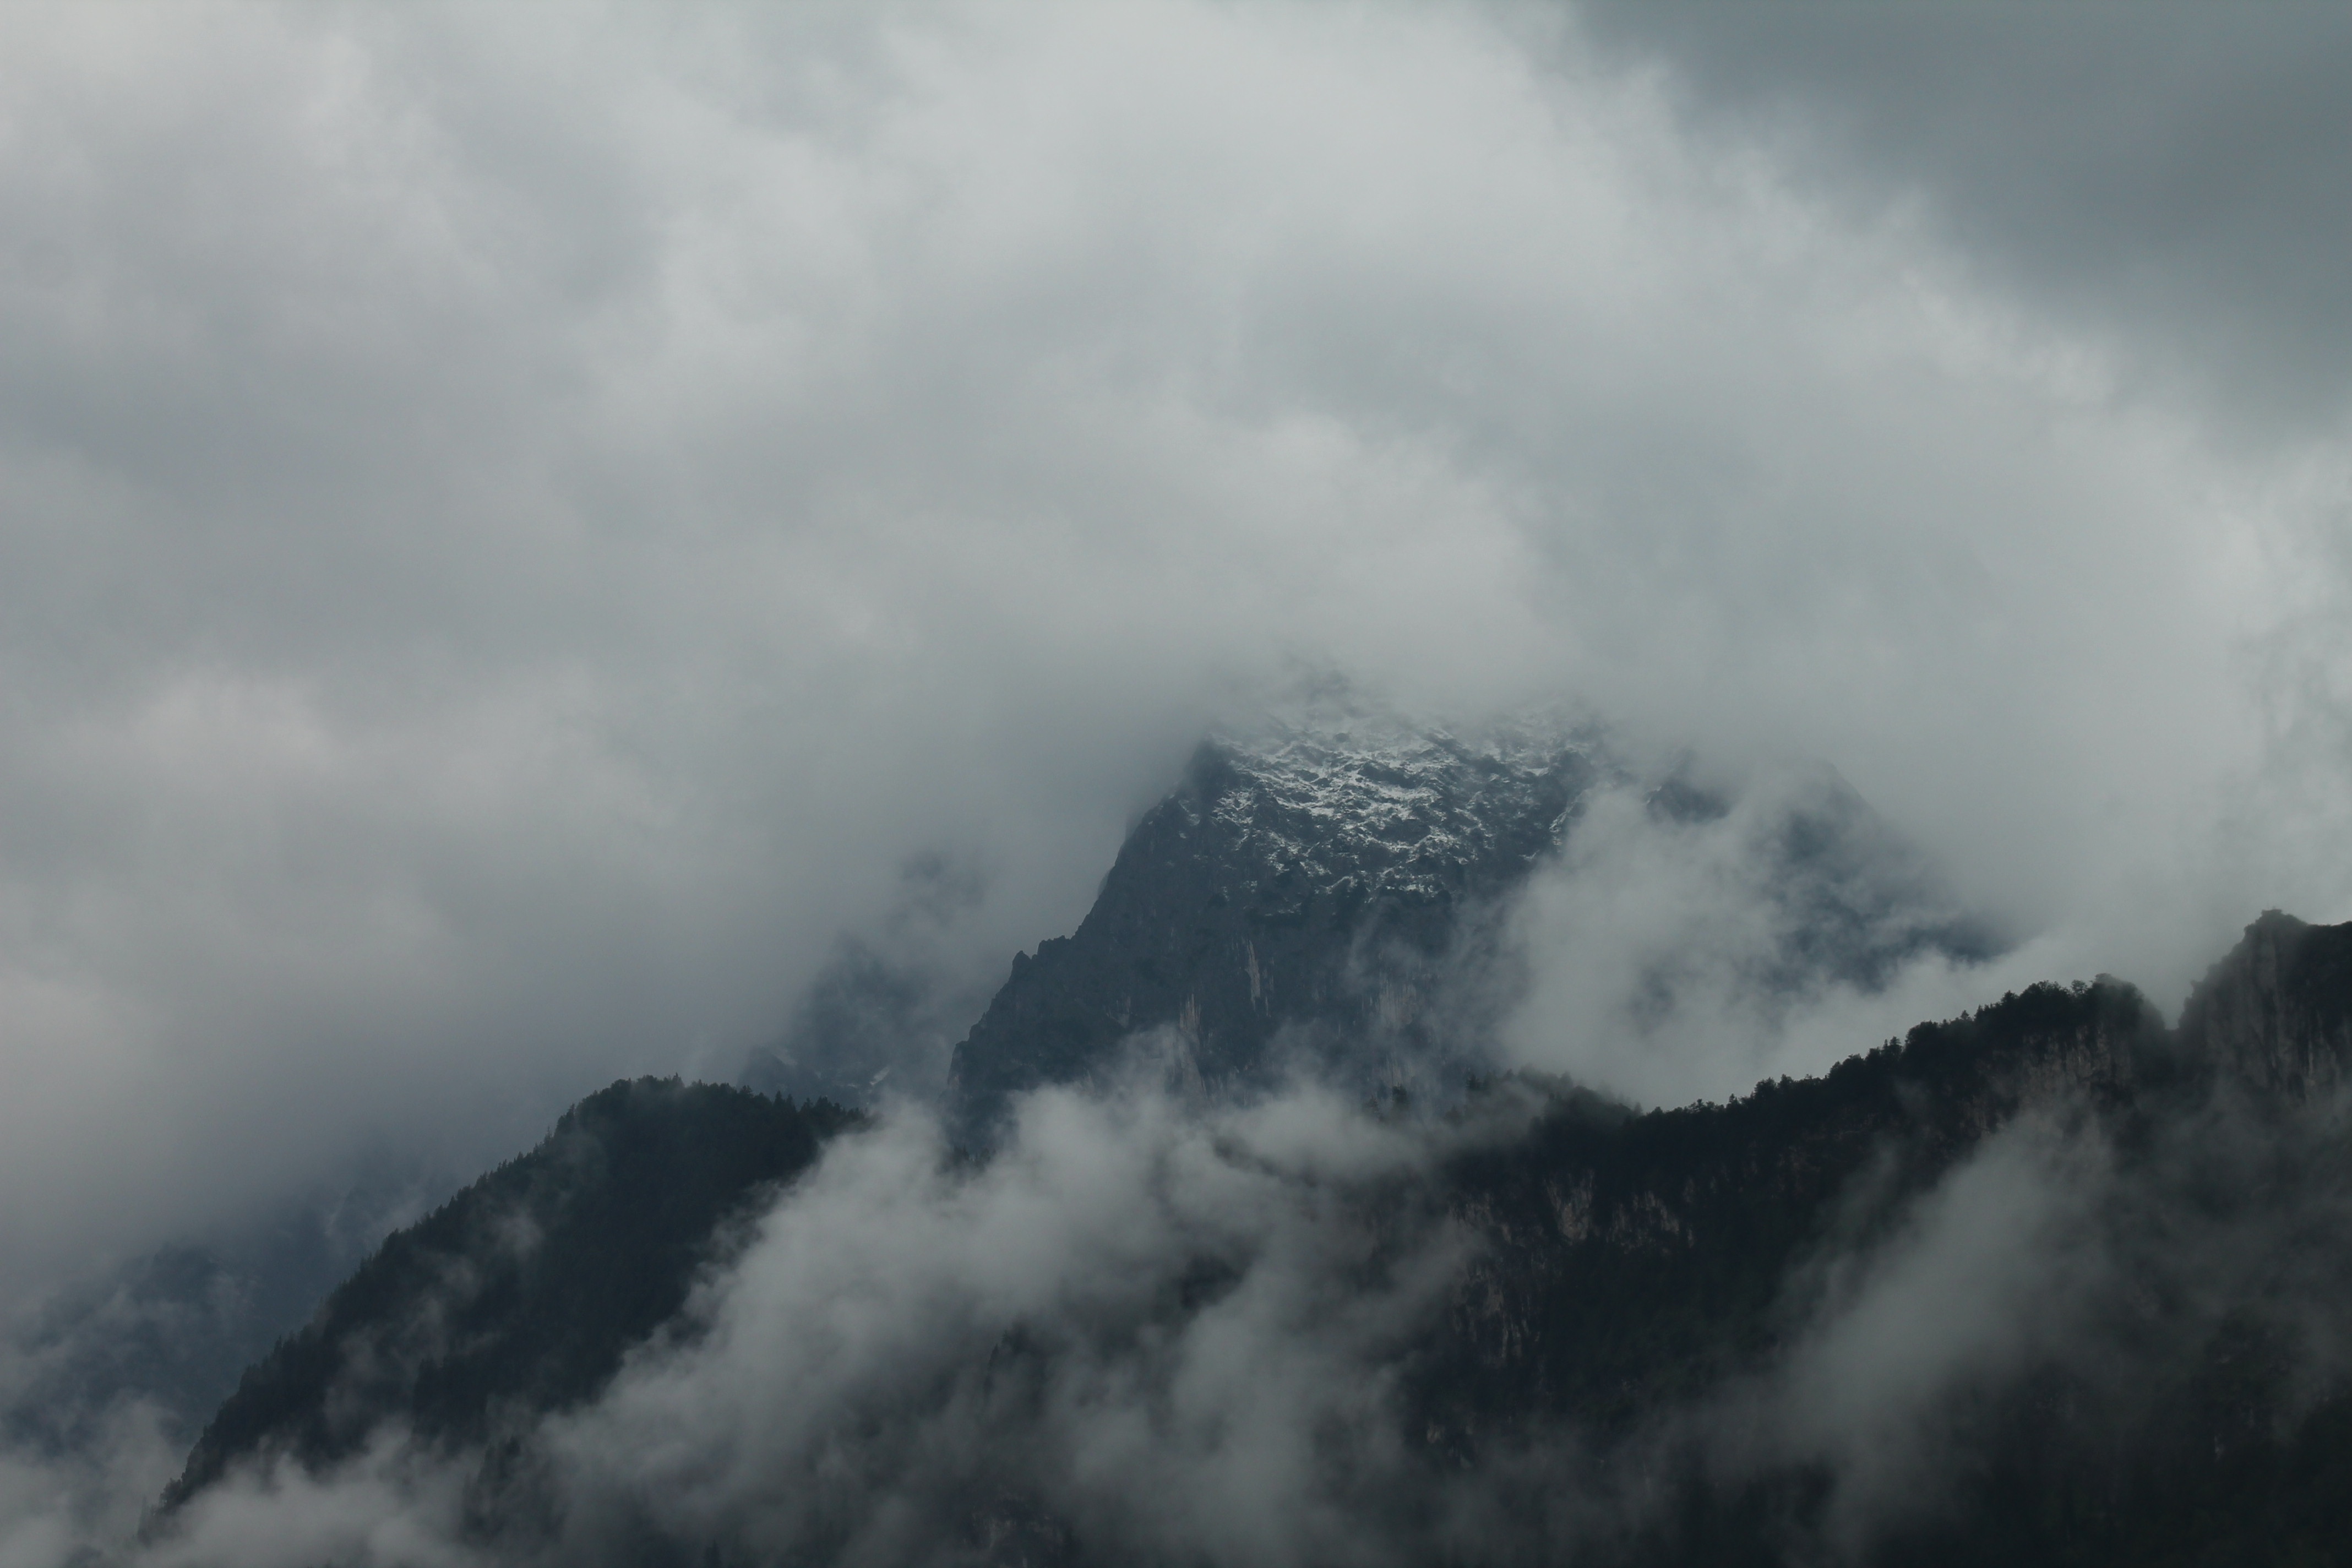
mountain, cloud, fog, mist, mountain range, weather, ridge, summit, alps, landform, meteorological phenomenon, geographical feature, atmospheric phenomenon, atmosphere of earth, mountainous landforms, geological phenomenon